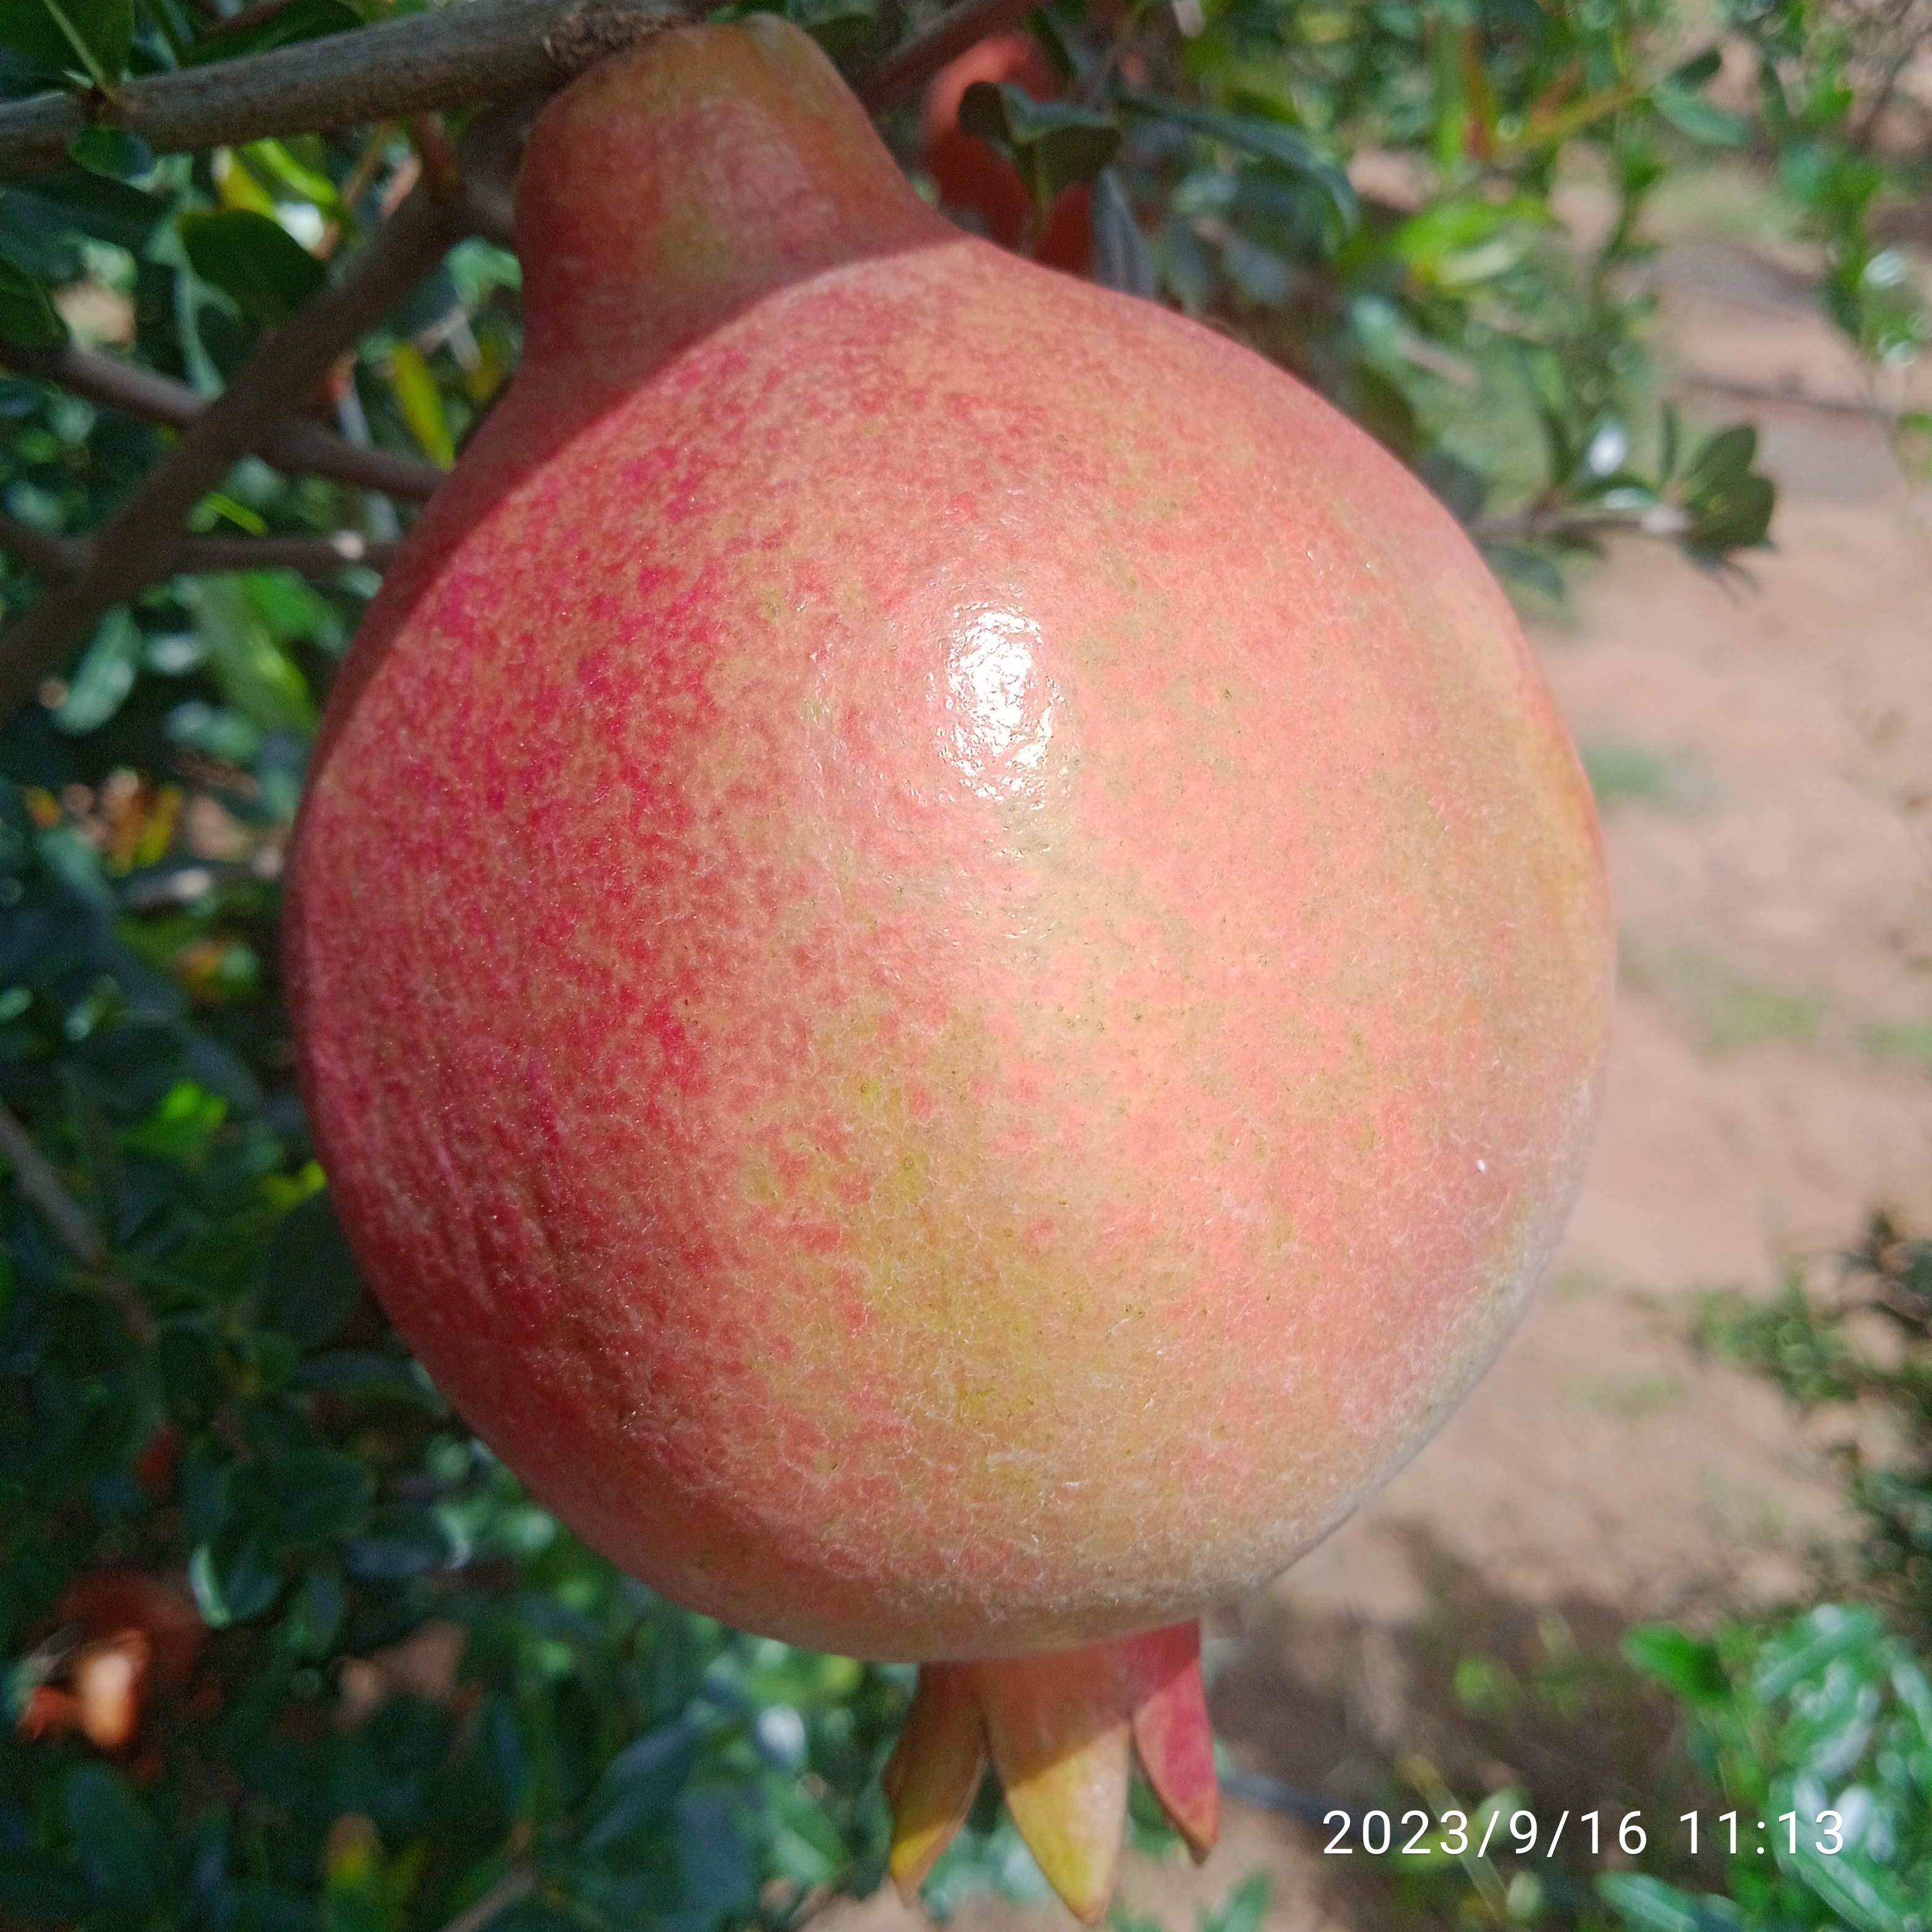
Label: Healthy